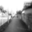
Label: road